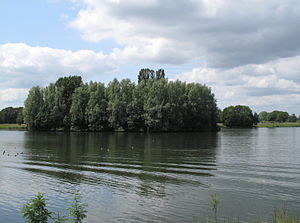
Mook en Middelaar / Galleri
Mook en Middelaar er en kommune og en by, beliggende i den sydlige provins Limburg i Nederlandene. Kommunens areal er på 18,81 km², og indbyggertallet er på 7.738 pr. 1. april 2016.